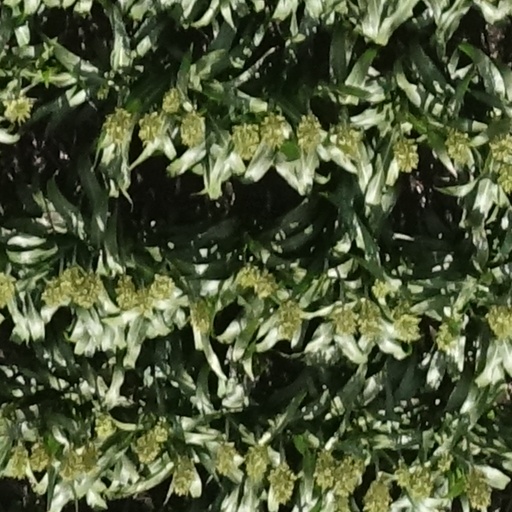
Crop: sorghum